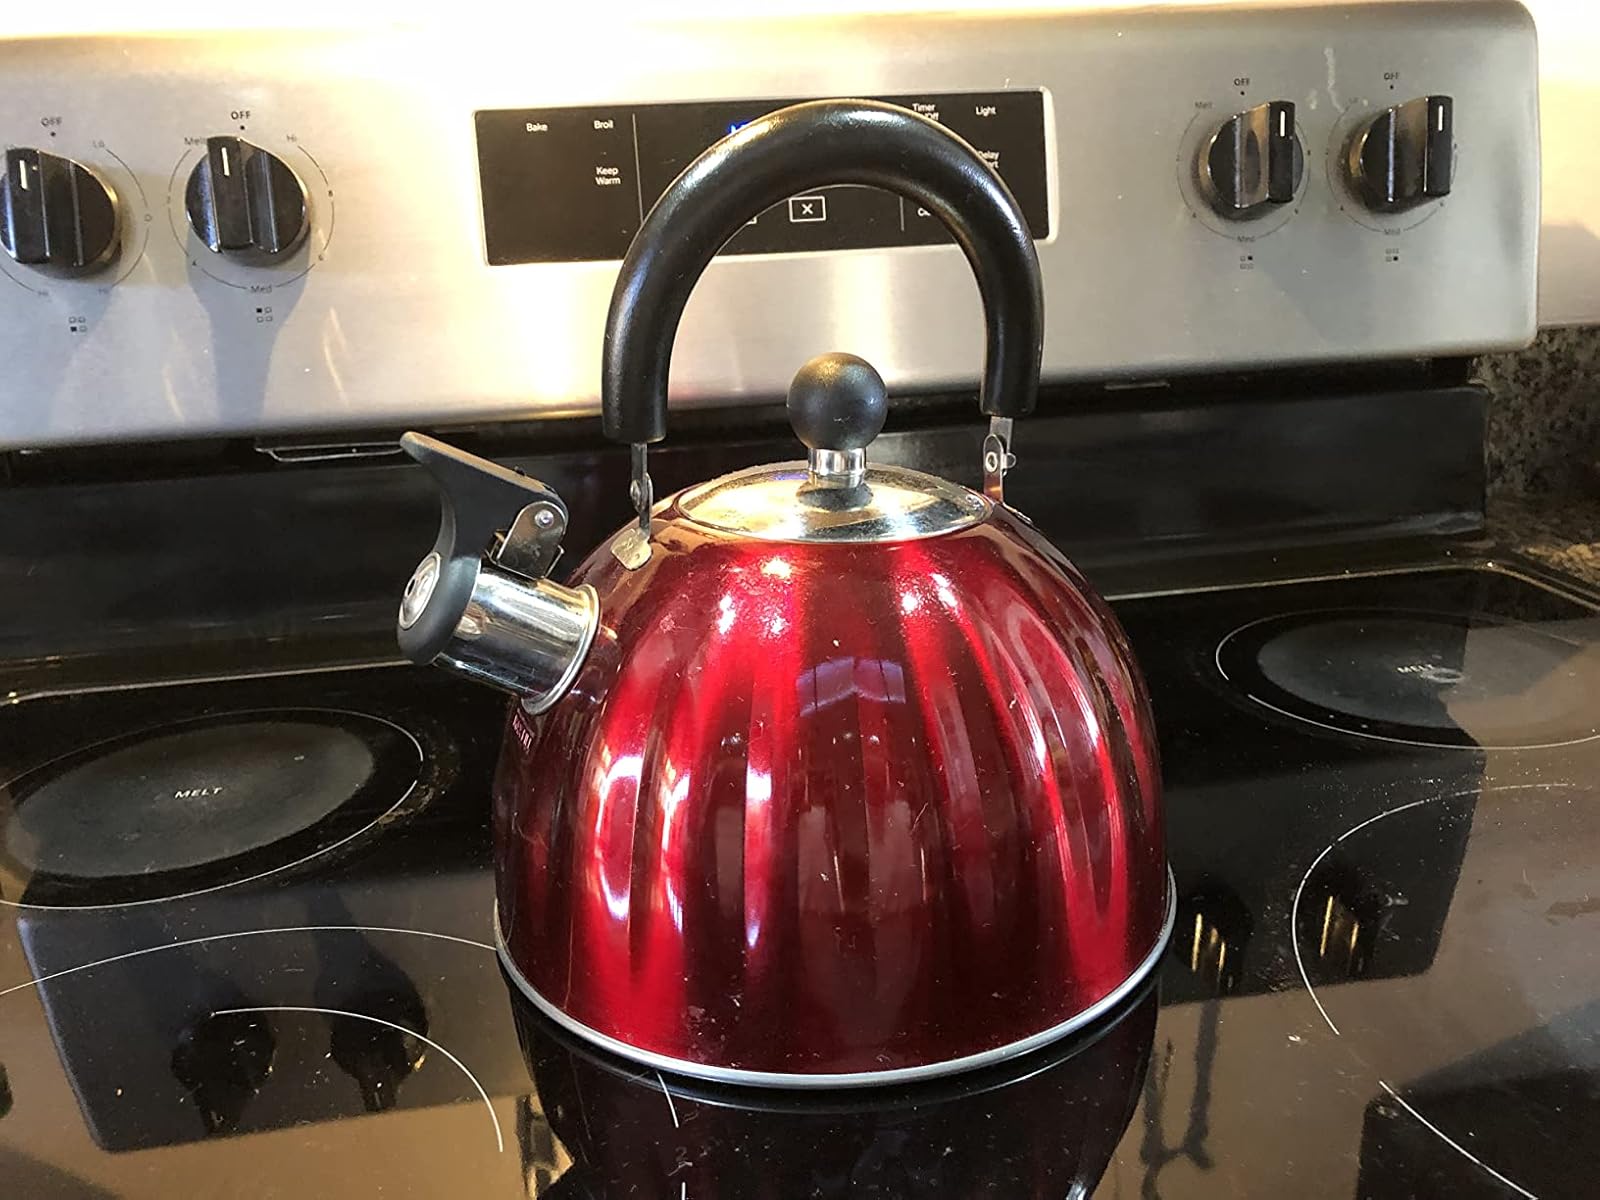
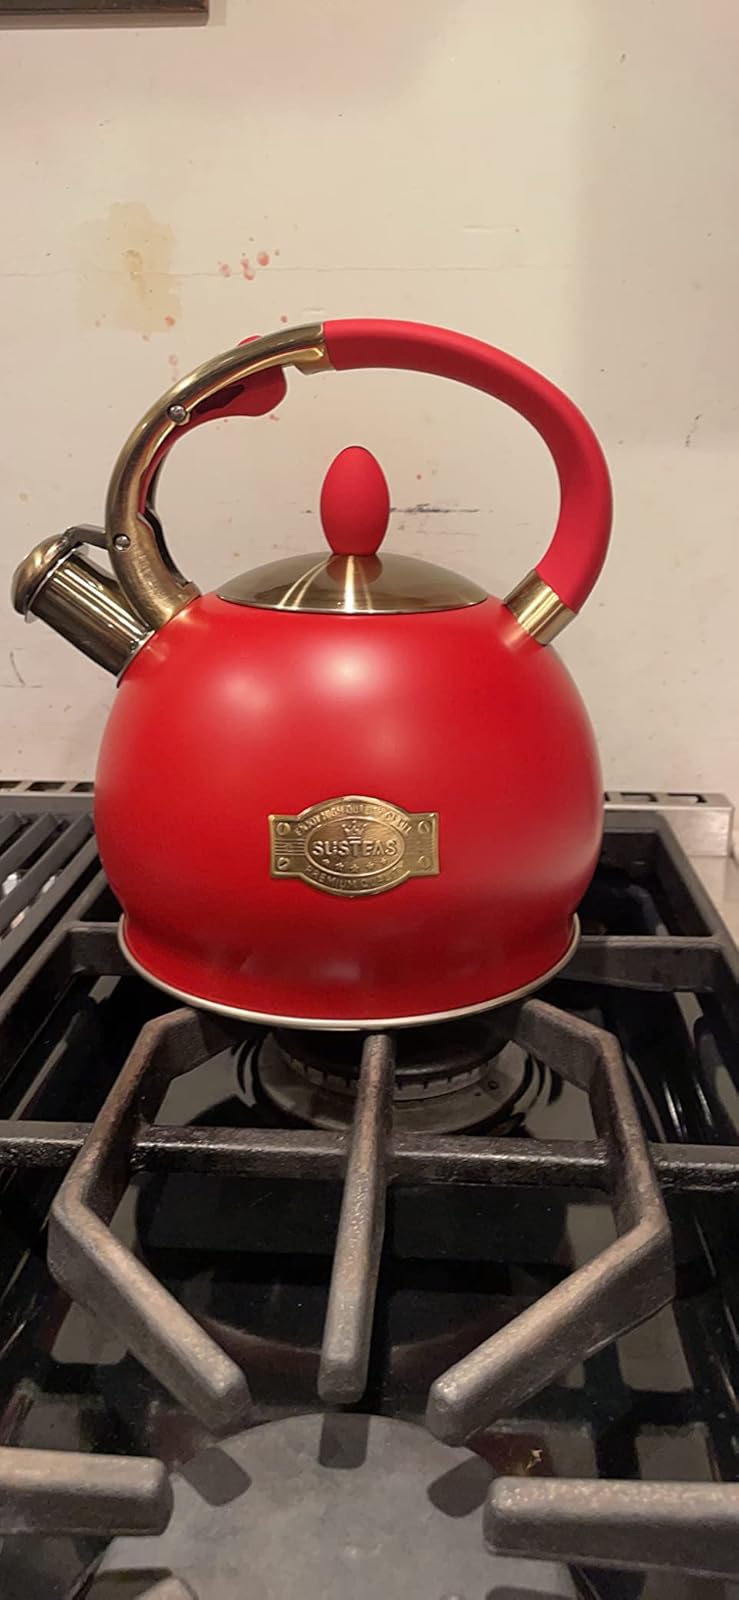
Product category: items_kettle
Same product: no